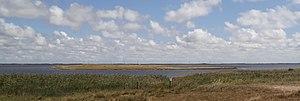
Cet article recense les zones humides du Danemark concernées par la convention de Ramsar.